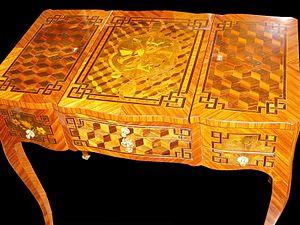
Coiffeuse estampillée Pierre Roussel (1723 - 1782), ébéniste et marqueteur (époque Louis XV).
Pierre Roussel, né le 28 septembre 1723 à Paris où il meurt le 7 juin 1782, est un maître-ébéniste, marqueteur renommé et marchand.